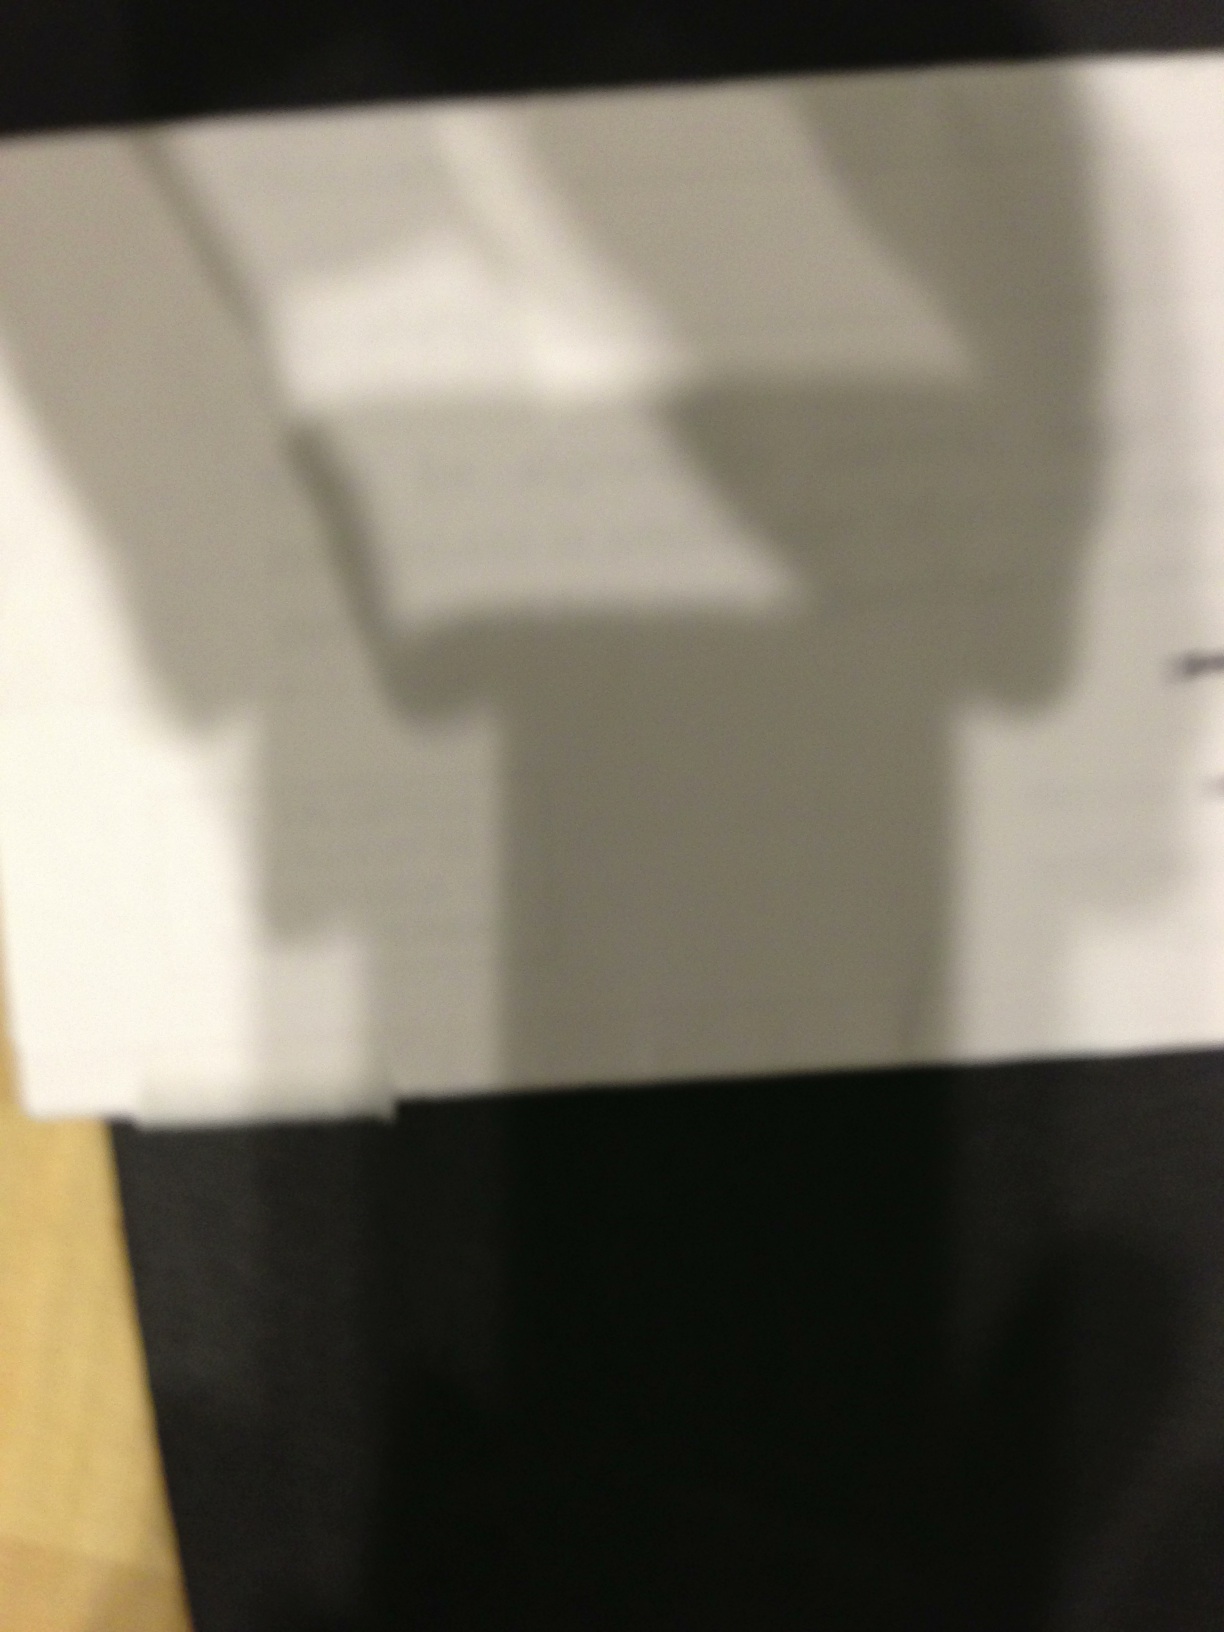Question: What is, what does this, that, label say, if you can see it?
Answer: unanswerable